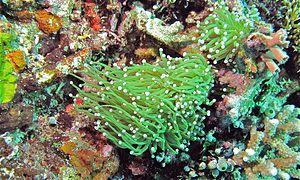
Euphyllia glabrescens est une espèce de coraux de la famille des Euphylliidae.